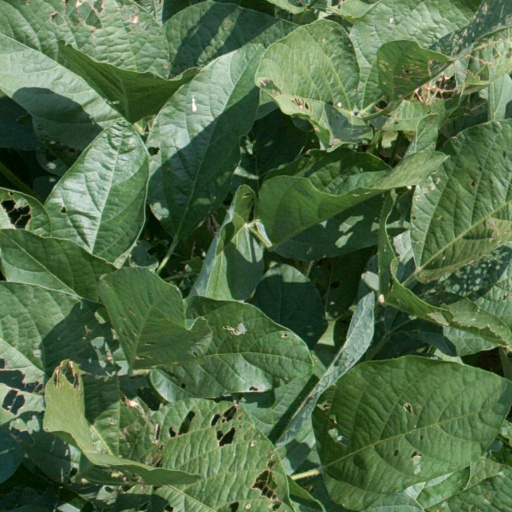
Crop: soybean